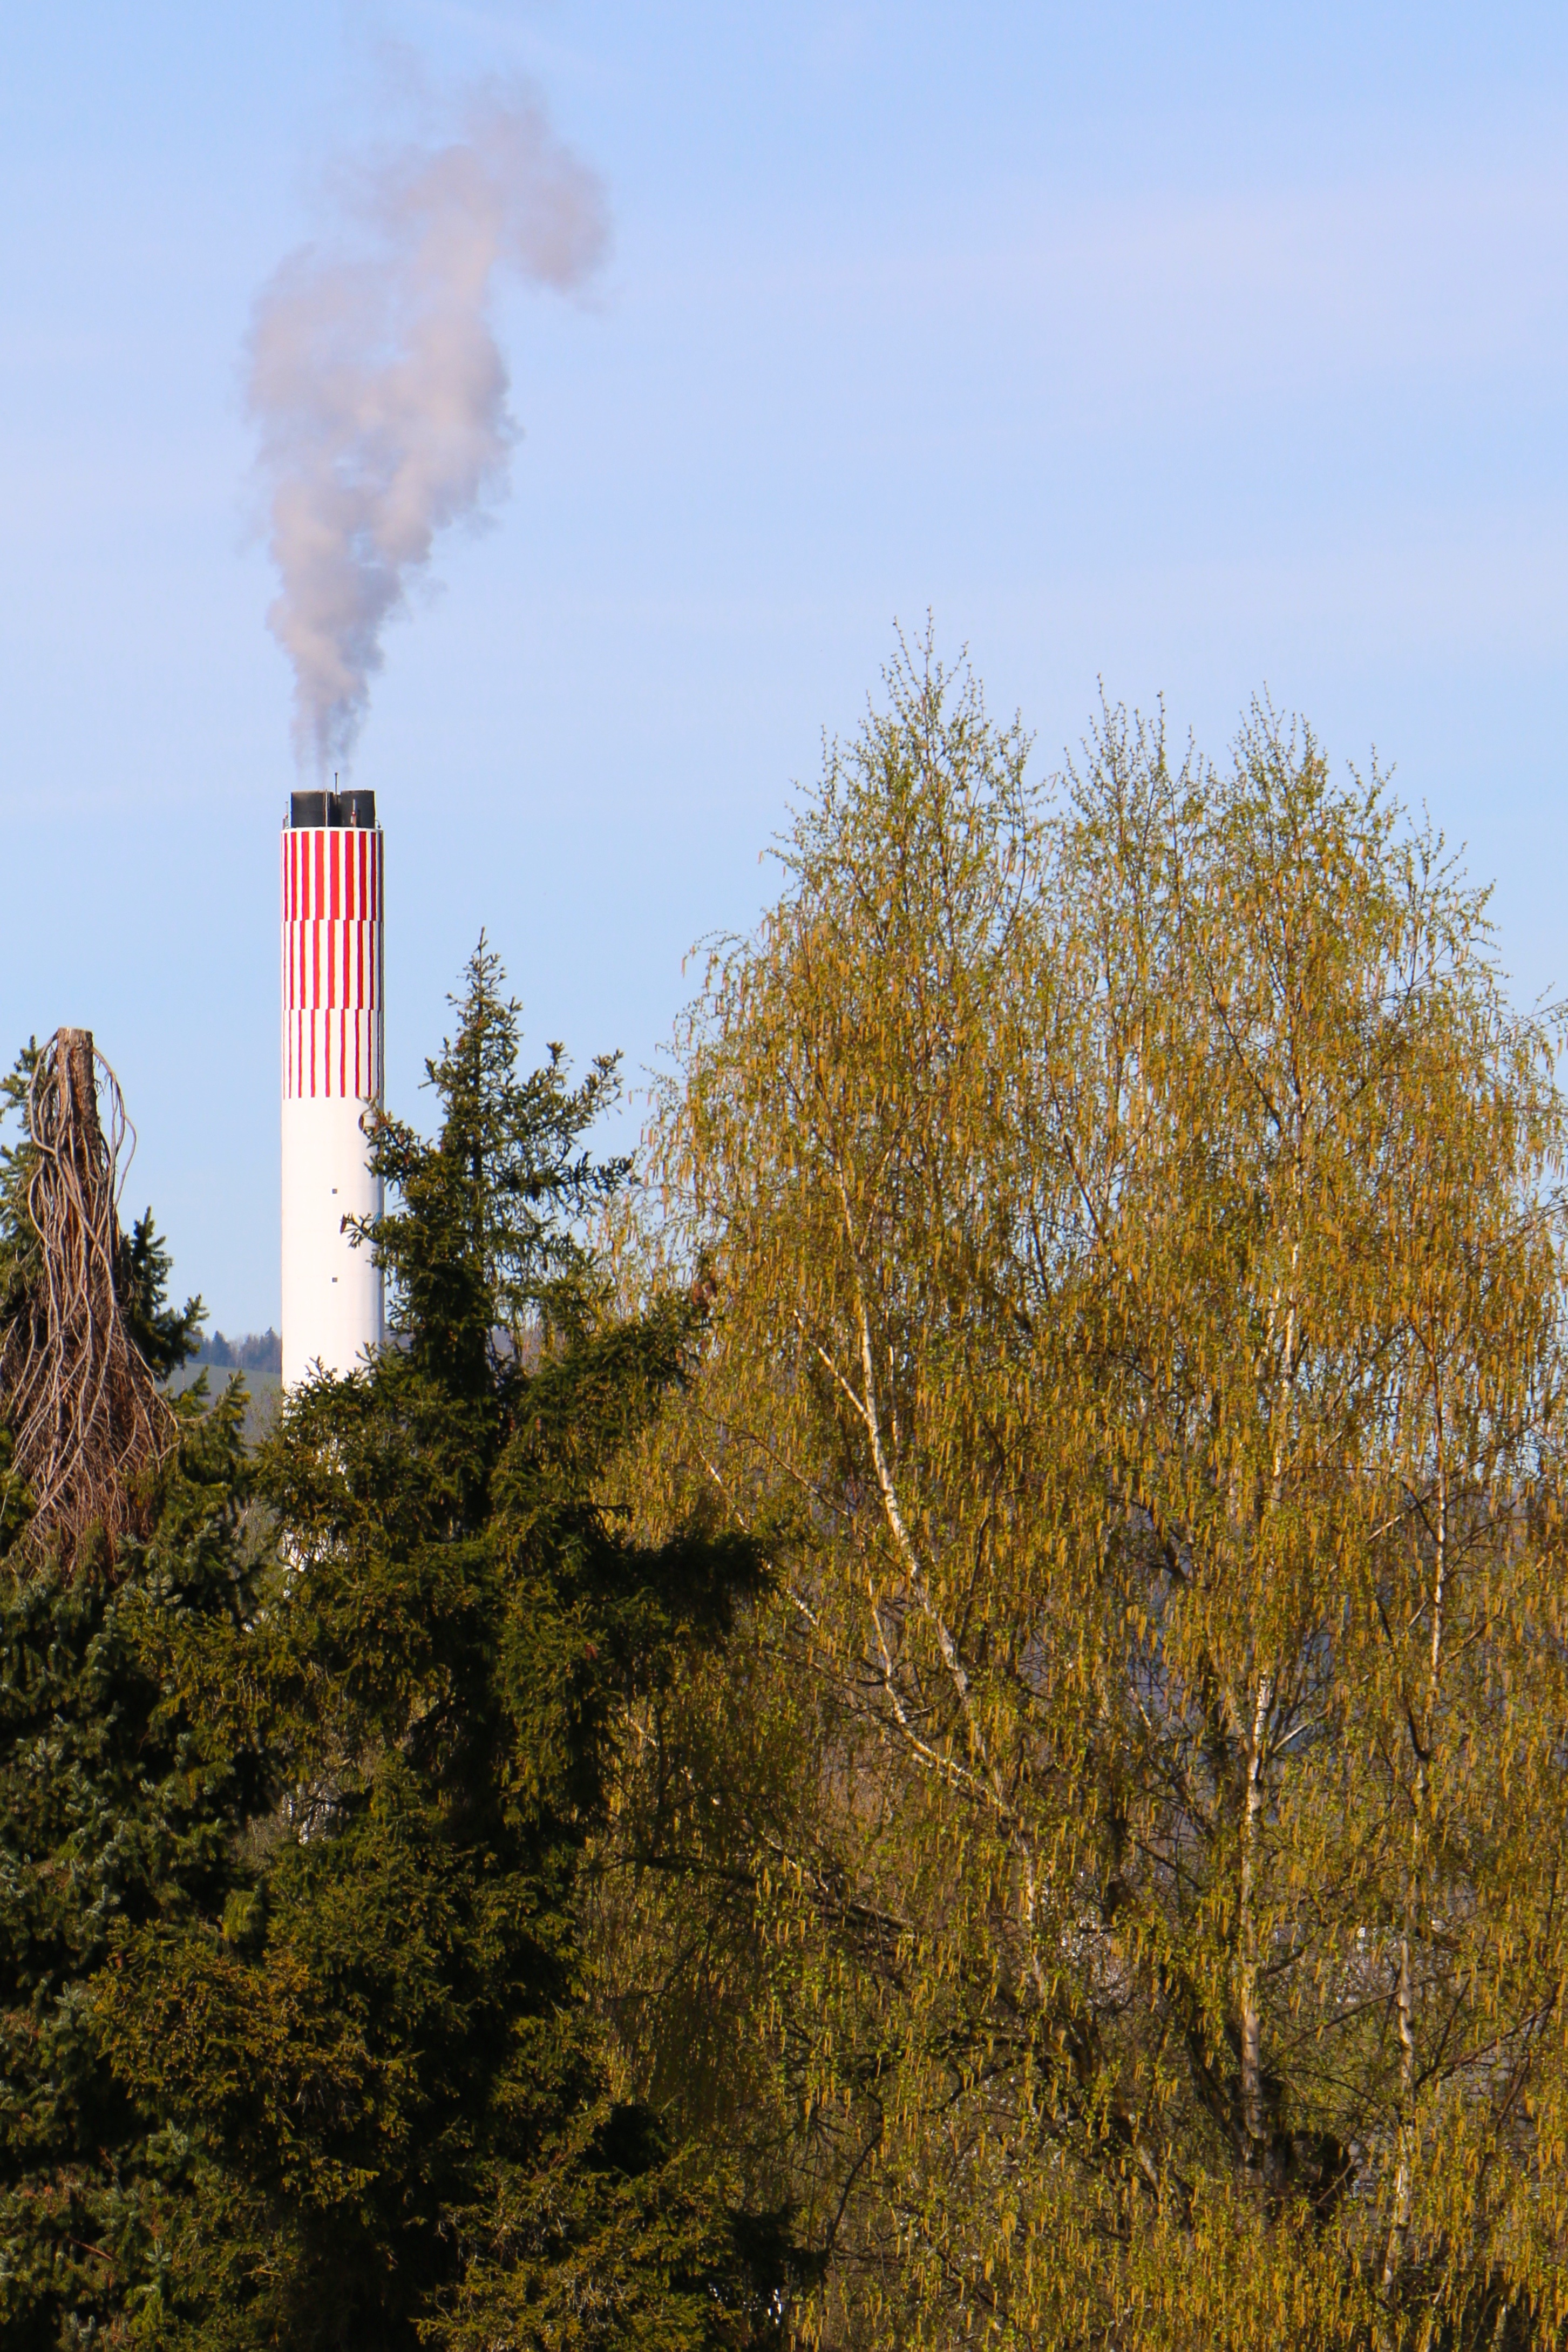
tree, technology, steam, hill, smoke, environment, tower, autumn, chimney, emissions, progress, exhaust, loads, woody plant